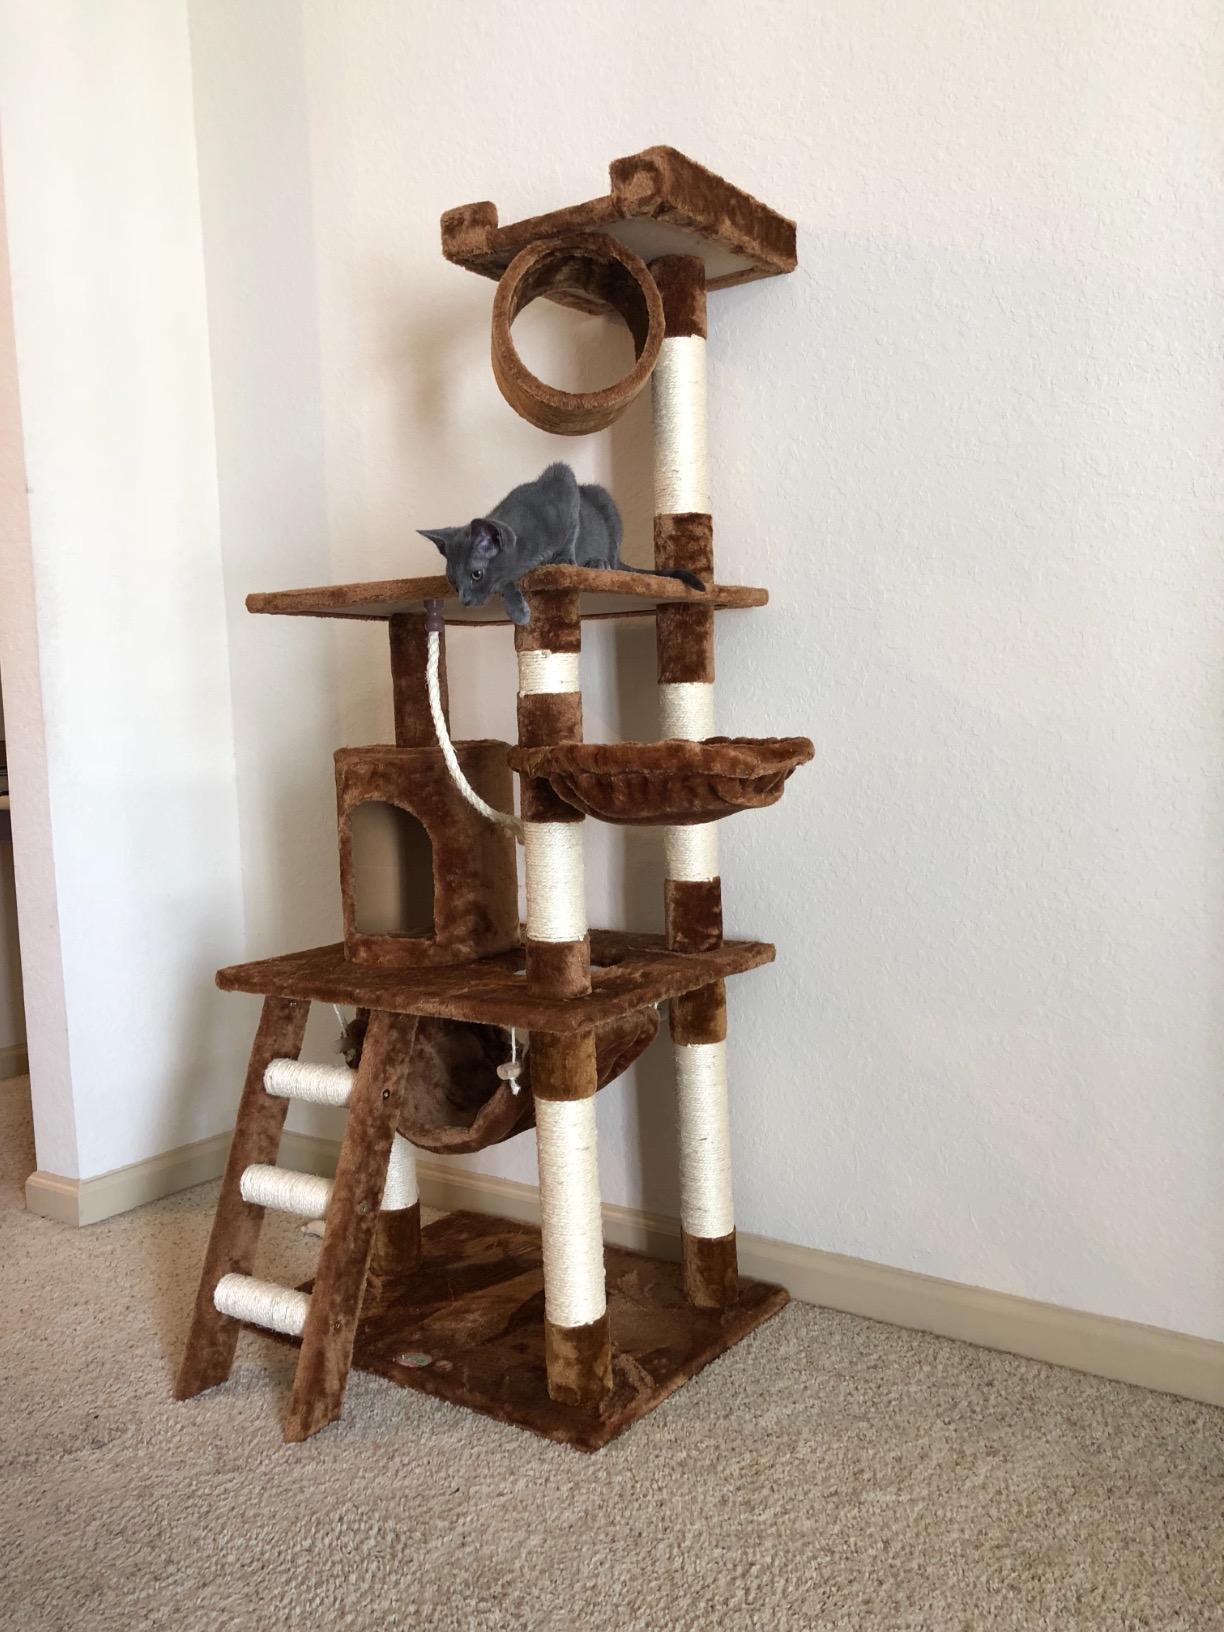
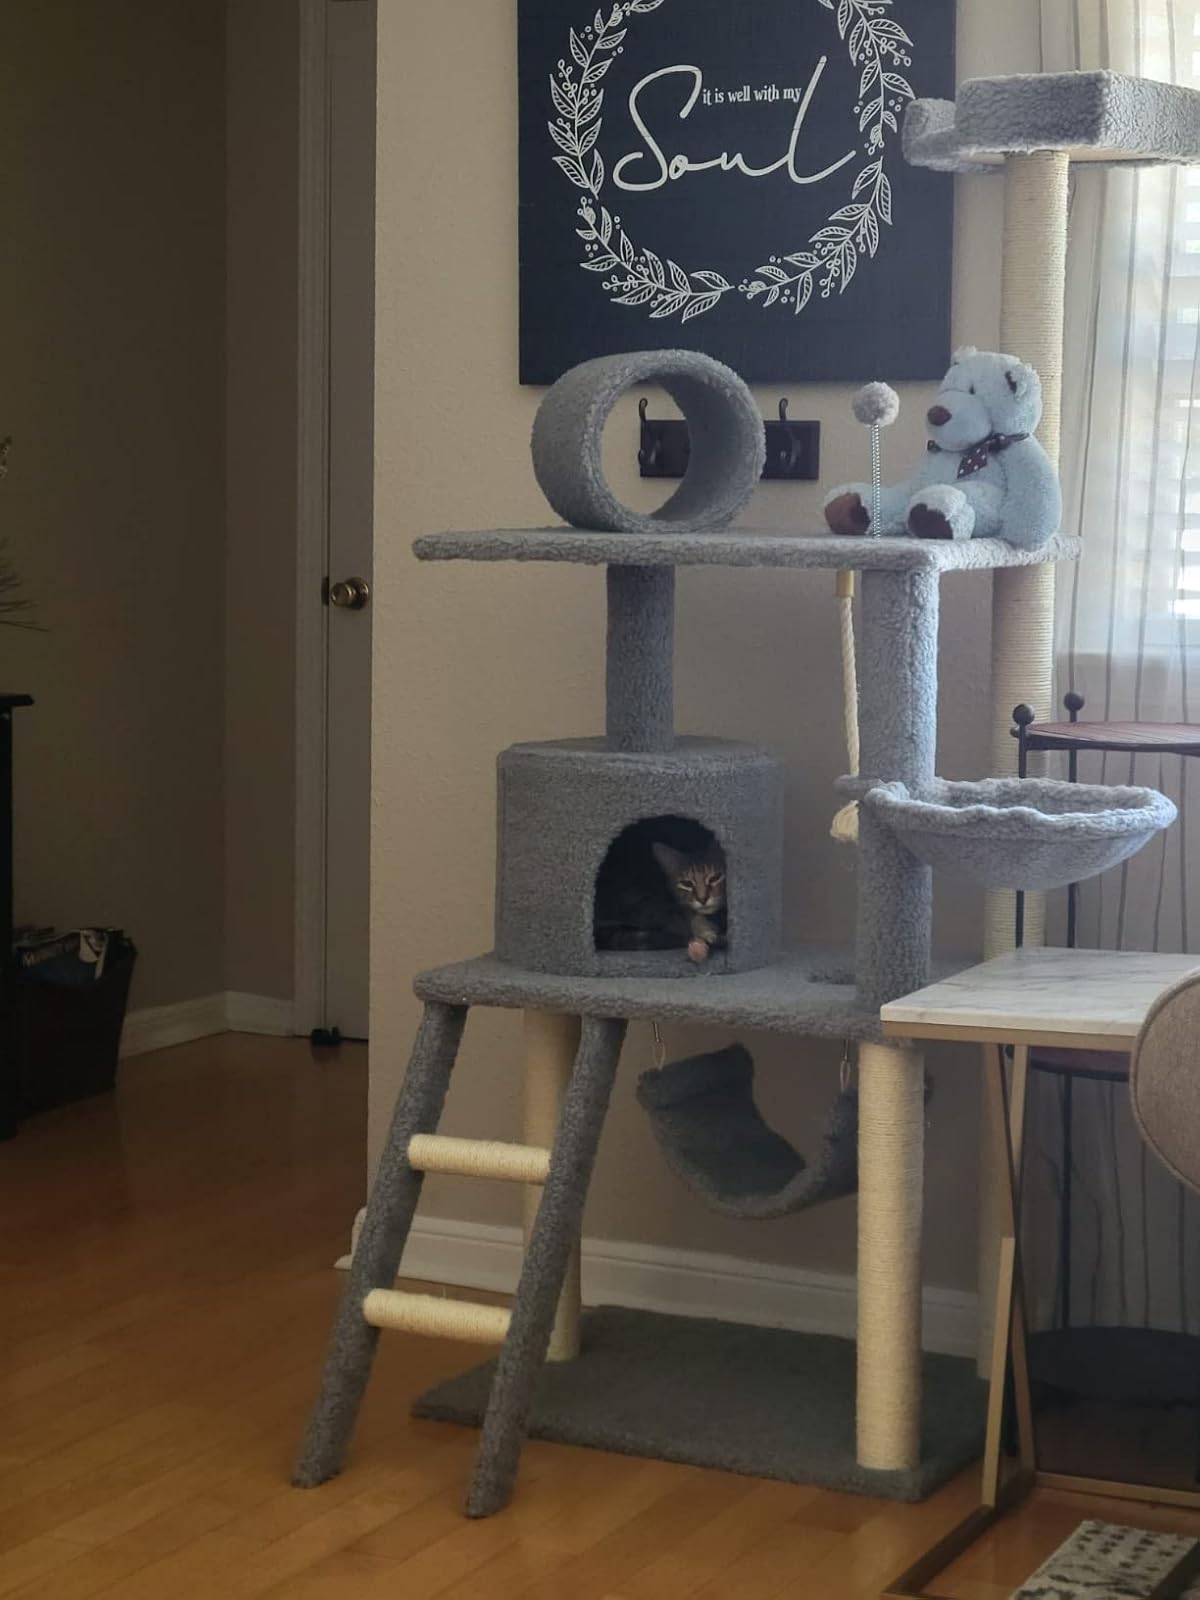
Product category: items_cat tree
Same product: no